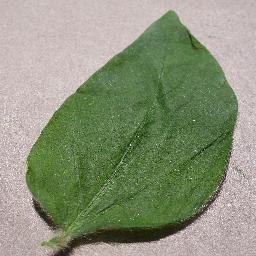
Label: Soybean___healthy